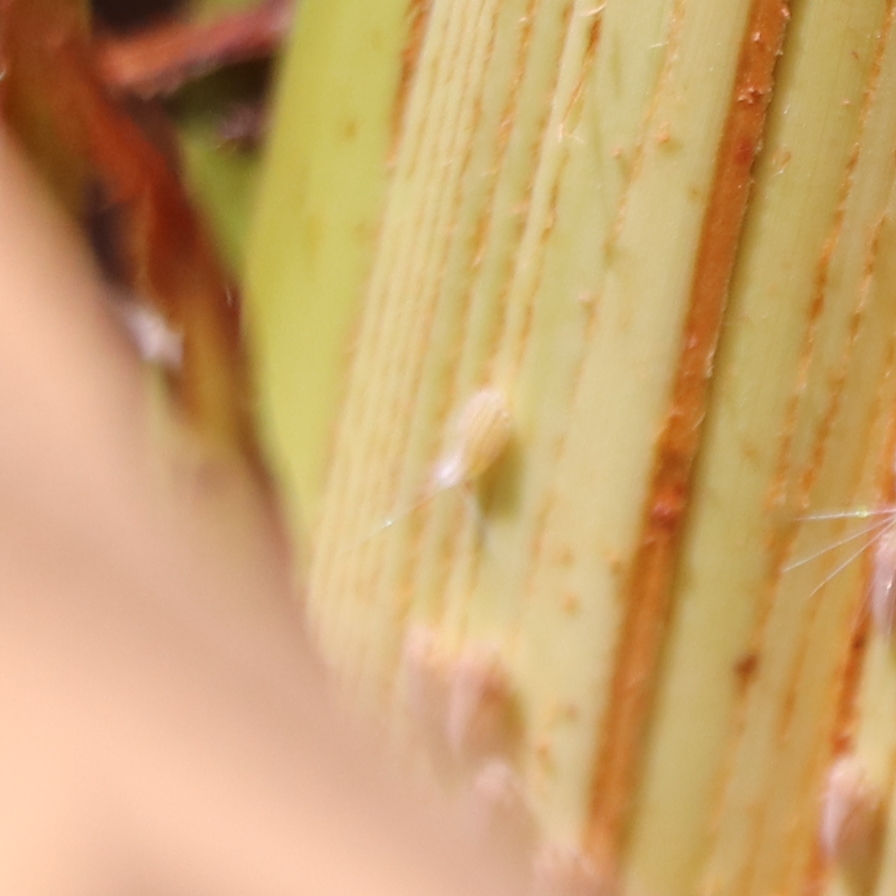
Label: Bug